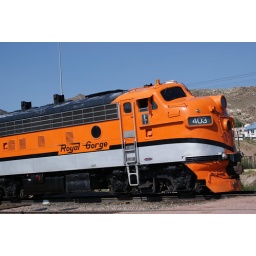
Saturday: Had a nice trip around the Royal Gorge on this train where we viewed the US highest suspension bridge